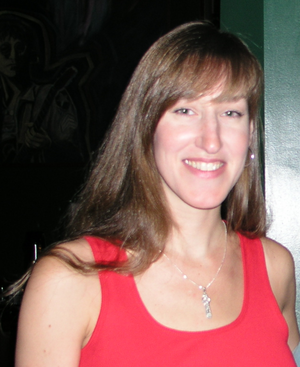
Happy Rhodes est une chanteuse, musicienne et parolière américaine avec une amplitude vocale de 4 octaves. Elle a réalisé 11 albums depuis 1986.